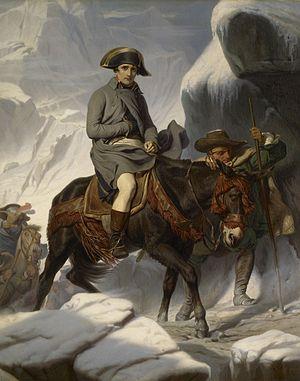
Bonaparte franchissant les Alpes est un tableau peint en 1848 par le peintre français Paul Delaroche. La peinture représente Napoléon Bonaparte à la tête de son armée traversant les Alpes sur une mule, au printemps 1800, lors de la seconde campagne d'Italie. Il existe cinq versions de l'œuvre, l'exemplaire daté de 1848 exposé au Louvre est considéré comme le premier original, une deuxième version datée à Nice en 1850, appartient à la Walker Art Gallery de Liverpool et a longtemps été considérée à tort comme la première version. Trois autres répétitions de taille réduite sont accrochées à la bibliothèque Thiers de Paris, au palais de Buckingham de Londres et dans une collection privée.